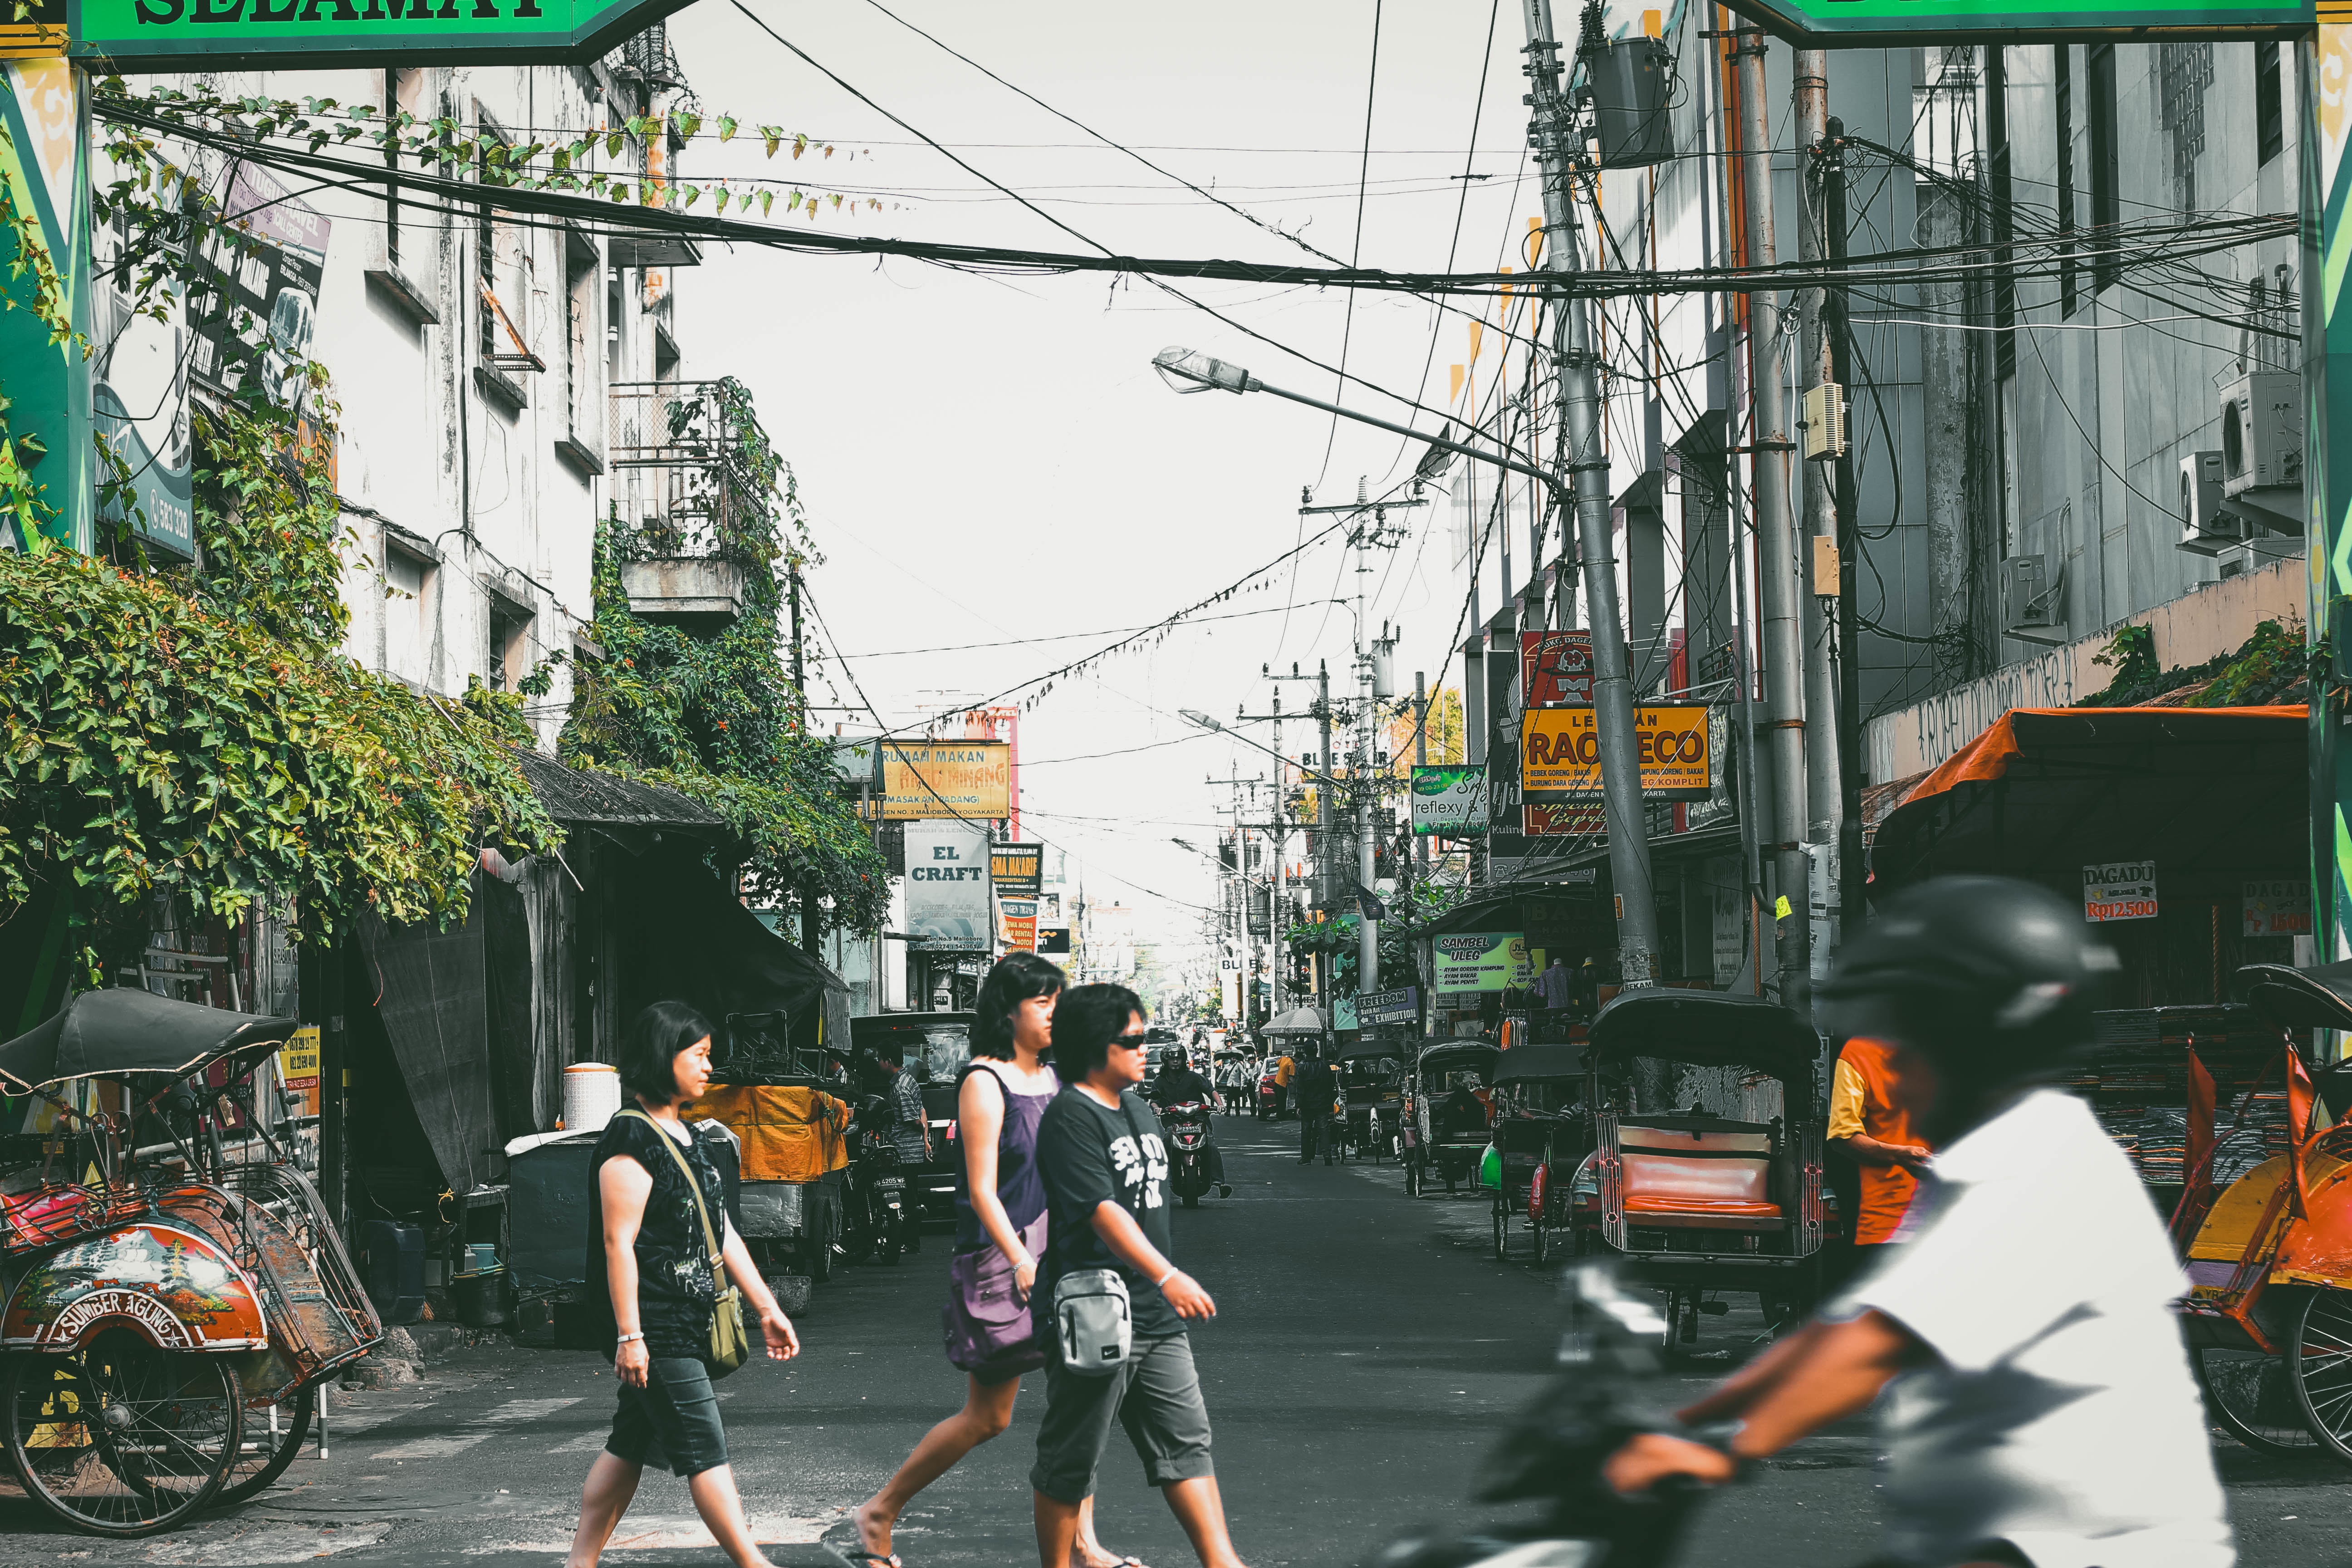
pedestrian, road, street, transport, vehicle, lane, public transport, art, infrastructure, neighbourhood, urban area